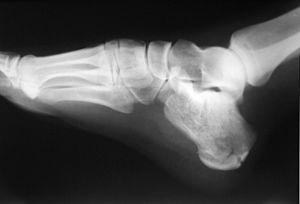
Le calcanéus est le plus volumineux des os du tarse. Situé sous le talus, il a la forme d'un parallélépipède, plus haut que large, à grand axe allongé en avant, en haut et en dehors.
La fracture du calcanéus, aussi connue sous le nom de fracture des amoureux et fracture de Don Juan, est une fracture de l'os calcanéus. Elle est généralement causée par une chute de hauteur quand on atterrit sur ses pieds. Elles représentent environ 2 % de l'ensemble des fractures, mais 60 % des fractures du tarse. Le nom fracture des amoureux dérive du fait qu'un amant, surpris, peut sauter d'une grande hauteur pour tenter d'échapper au conjoint de sa maîtresse.